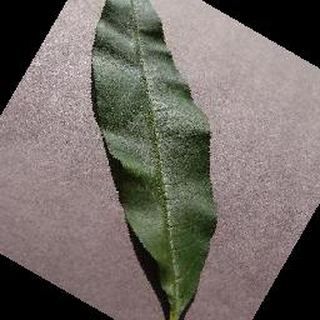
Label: healthy_peach